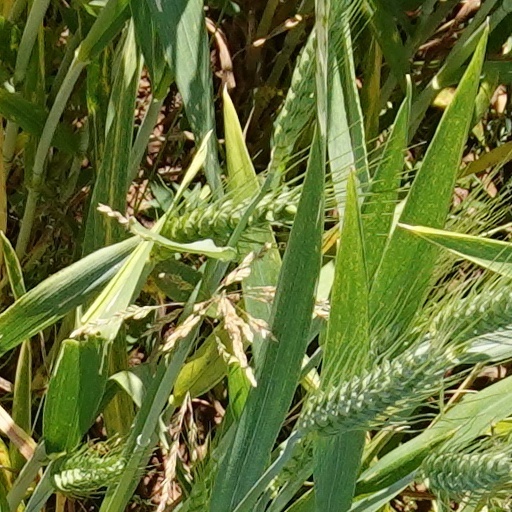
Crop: wheat